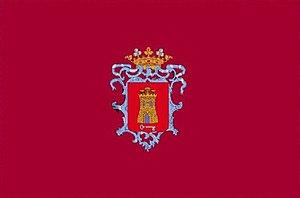
Alfaro est une ville de la communauté autonome de la Rioja dans le Nord de l'Espagne. Elle fait partie de la comarque d'Alfaro.